1st Armored Division (United States)

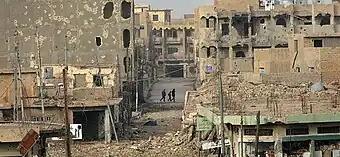
Downtown Ramadi in 2006

Since 2003, Al Anbar served as a base of operations for the Sunni insurgency and al Qaeda. Ramadi, its capital, had neither a government nor a police force when the brigade arrived. Most military strategists inside and outside of the Bush administration believed that the war in Anbar had already concluded unsuccessfully. Al Qaeda in Iraq publicly announced Ramadi as the capital of their new caliphate and the city alone averaged more than twenty attacks per day; the province was statistically the most dangerous location in the country, and the insurgency enjoyed free rein throughout much of the province.